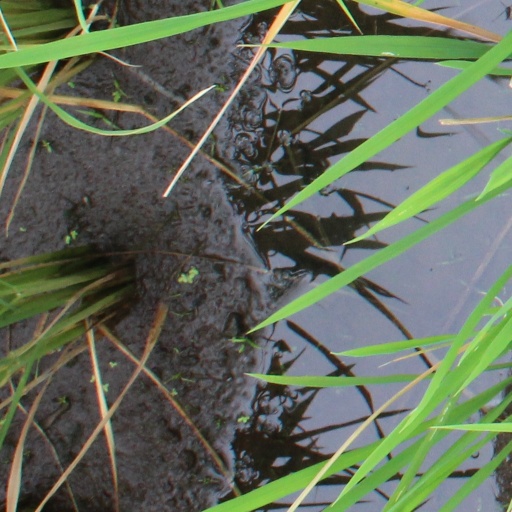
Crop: rice